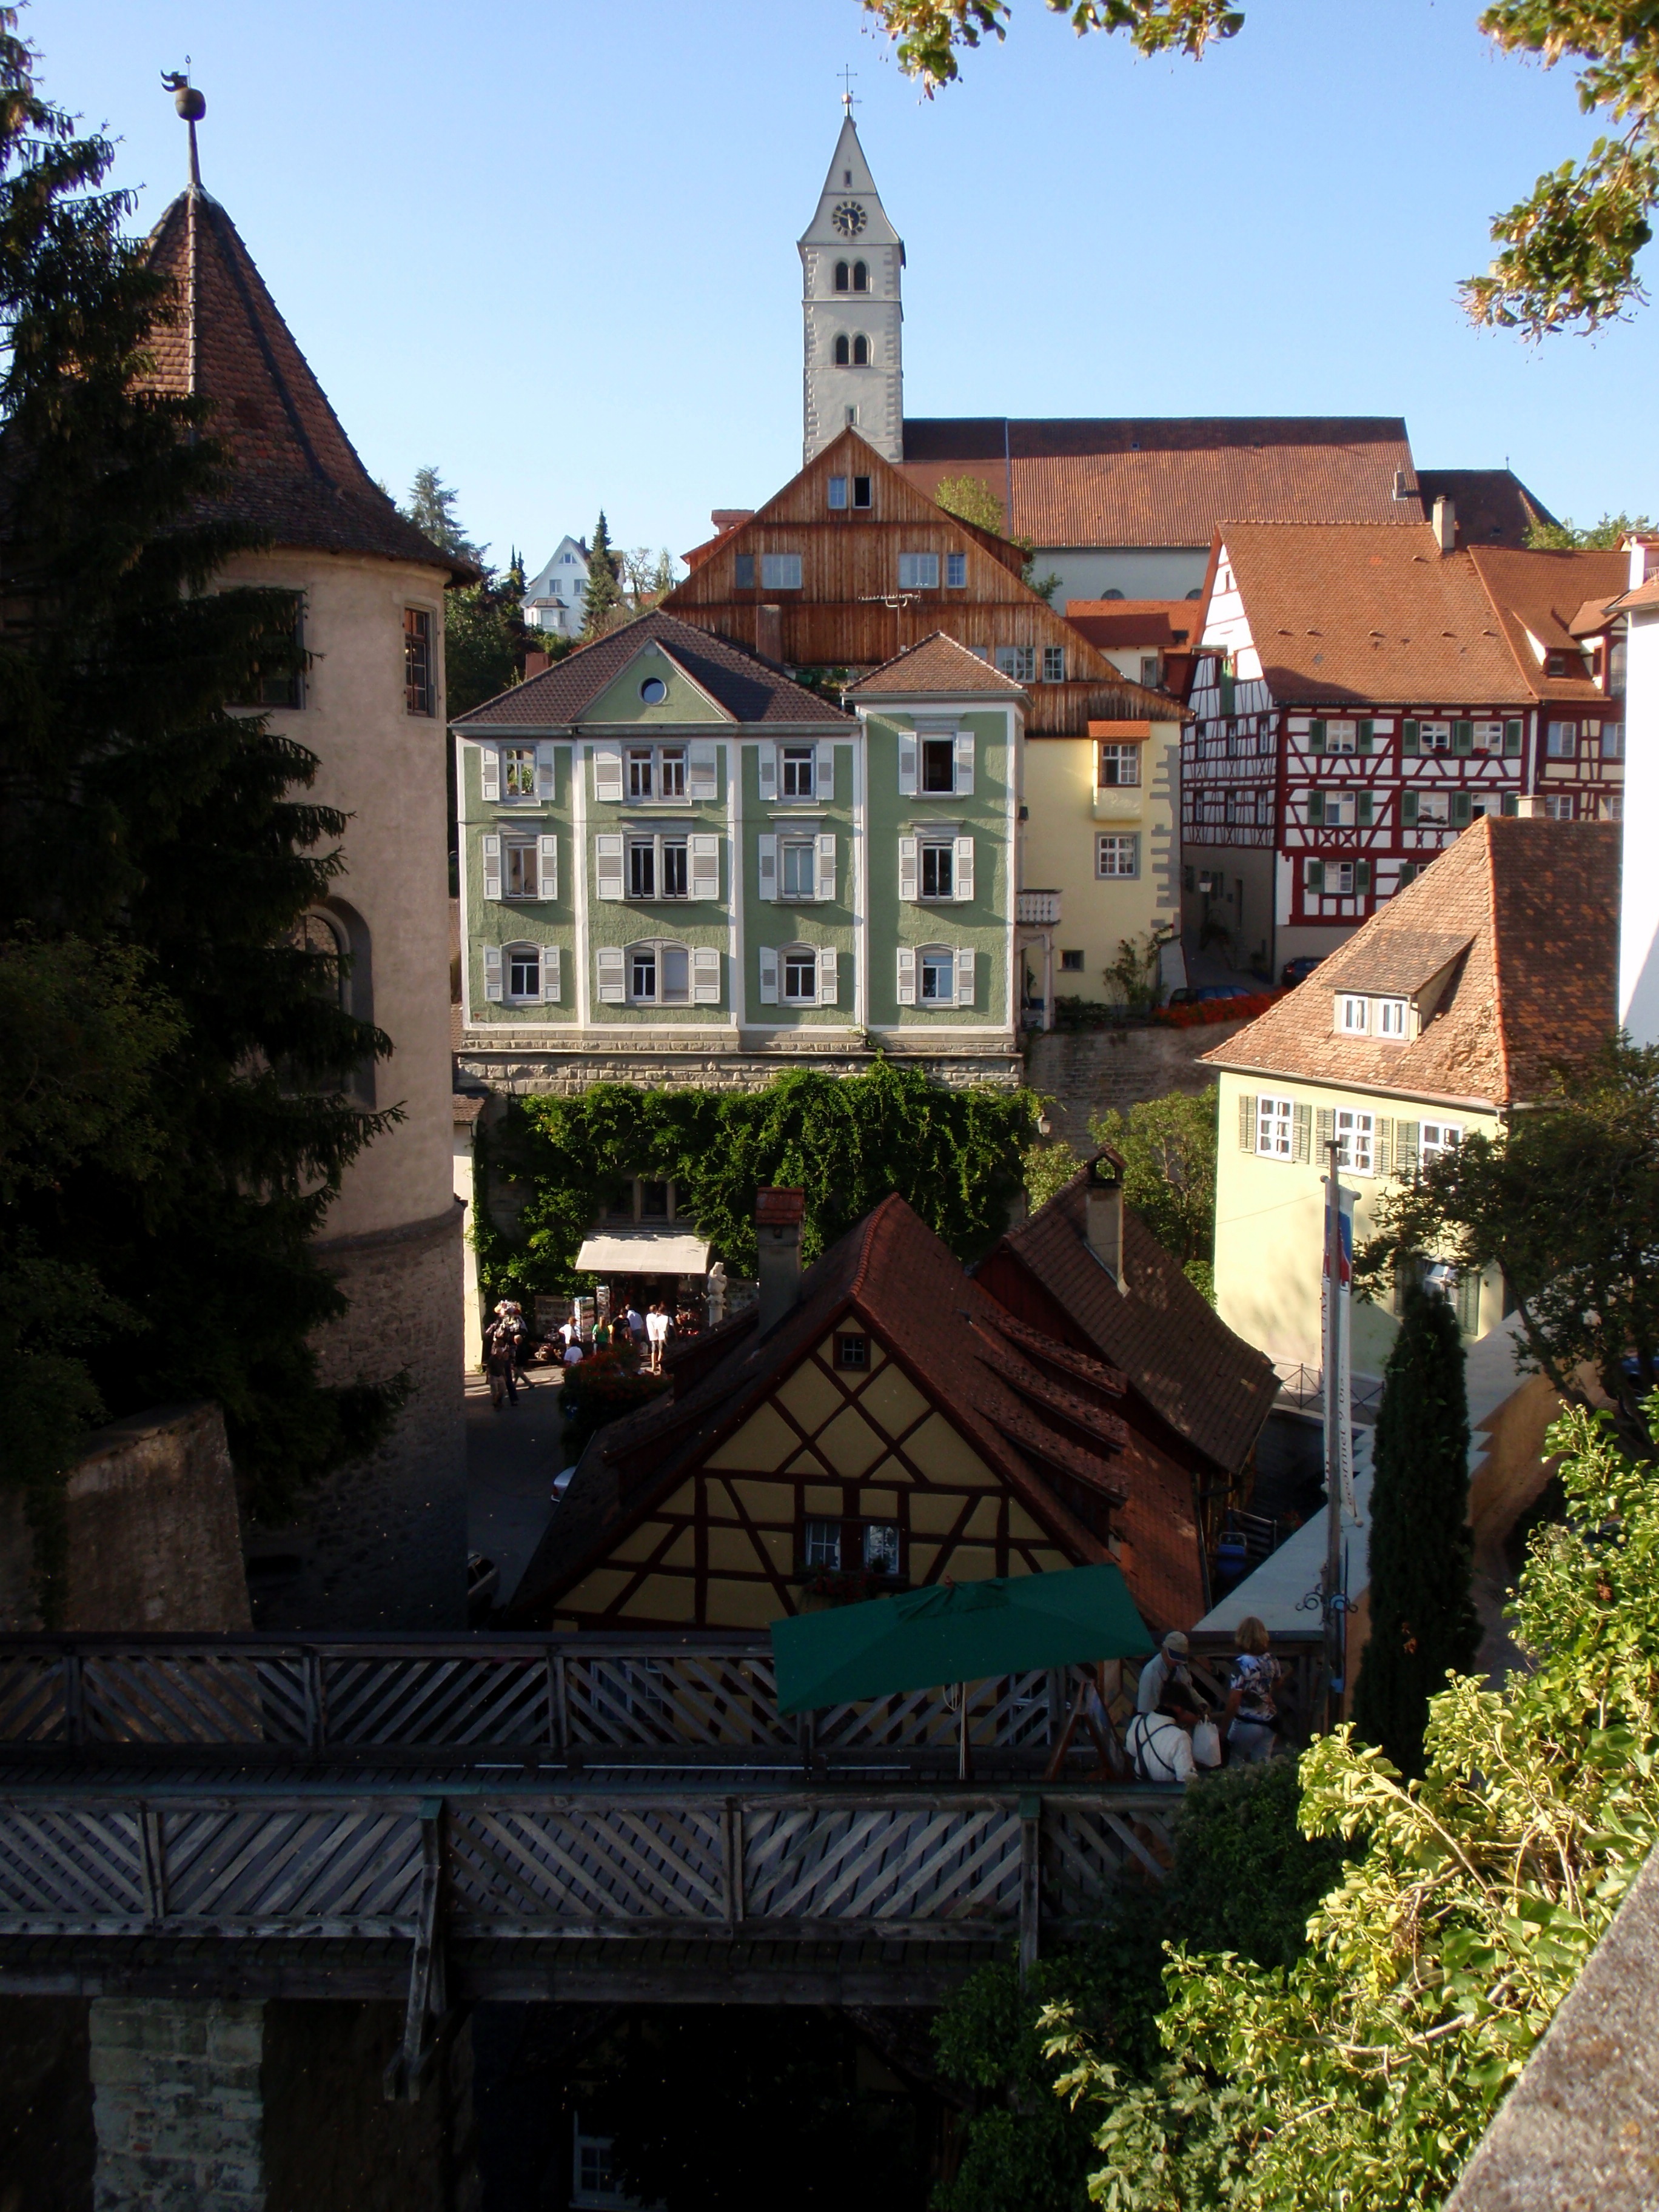
villa, mansion, house, town, roof, building, chateau, home, village, cottage, romantic, facade, property, church, old town, germany, estate, middle ages, meersburg, neighbourhood, lake constance, fachwerkhaus, truss, baden w rttemberg, fachwerkh user, residential area